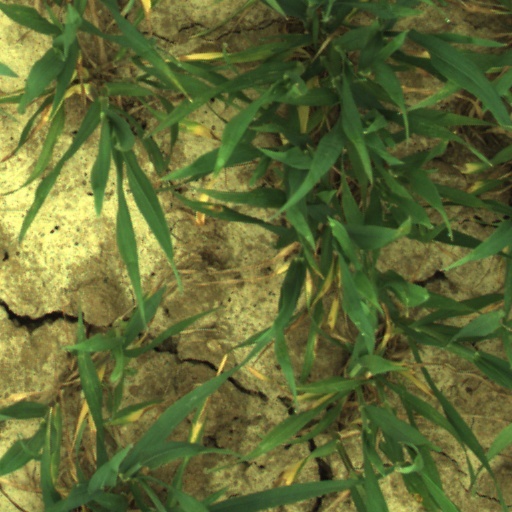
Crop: wheat